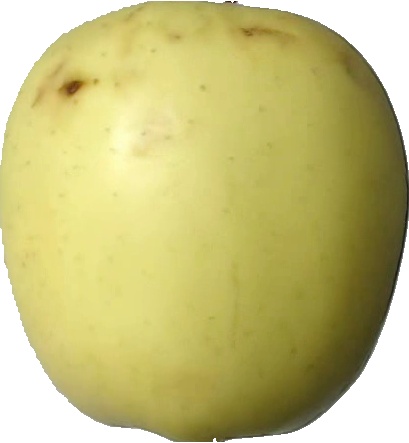
Label: apple_golden_2